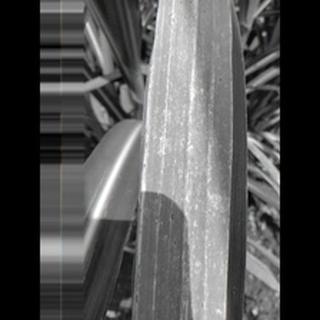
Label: sugarcane_rust